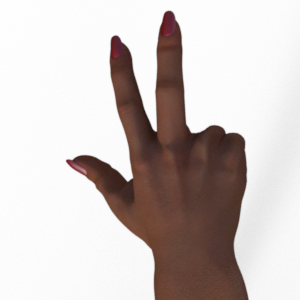
Label: scissors